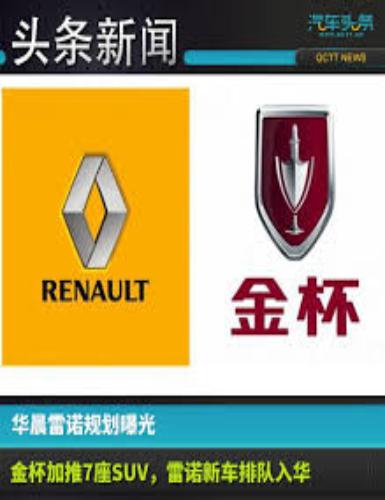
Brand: jinbei
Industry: Transportation